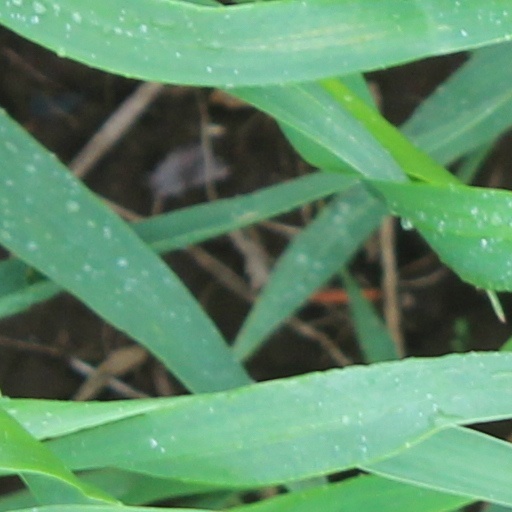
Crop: wheat